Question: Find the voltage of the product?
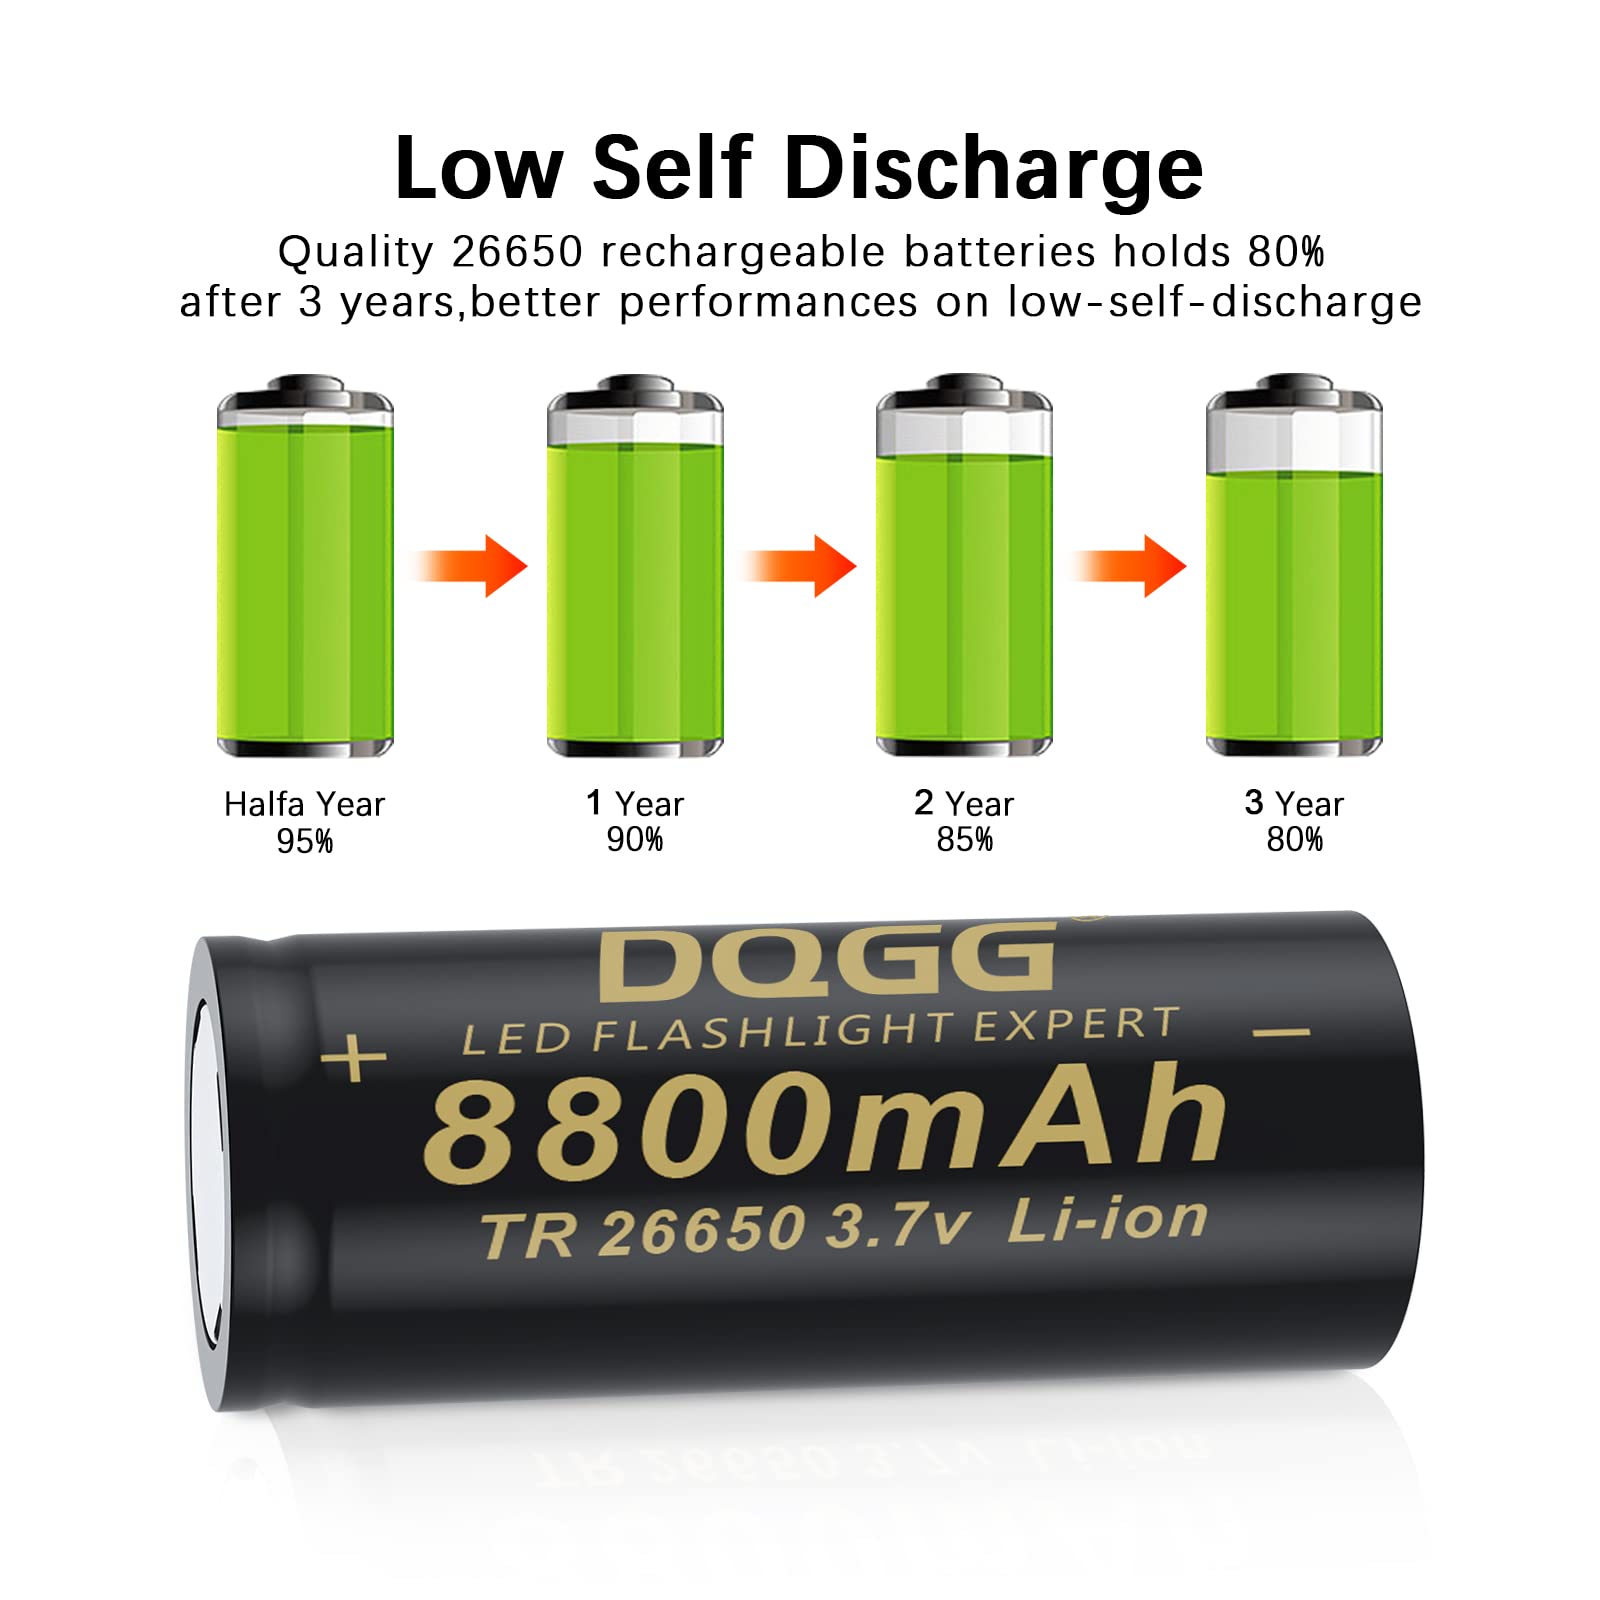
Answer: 3.7 volt